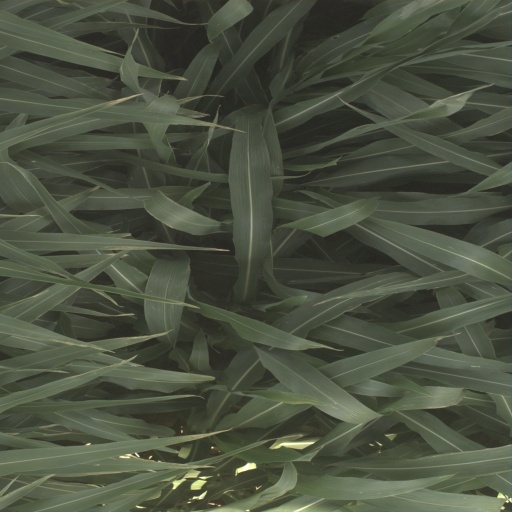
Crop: sorghum